Del Pilar Street

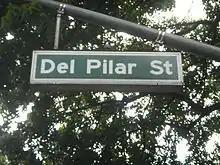
The old illuminated traffic sign of Del Pilar Street sign in Malate, which was replaced by a newer one.

The street marks the original shoreline of Manila Bay during the Spanish colonial period. It was then known as "Calle Real" (Spanish for "royal street") and was the national road linking Manila with the southern provinces. The old coastal highway ran from Ermita to Muntinlupa, passing through Pasay (where it is now known as F.B. Harrison Street), Parañaque (now known as Elpidio Quirino Avenue), and Las Piñas (now known as Diego Cera Avenue and Alabang–Zapote Road).